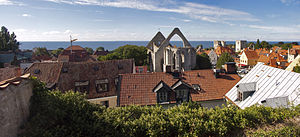
Visby / Galleri
Visby er hovedby i Gotlands kommune, residensby i Gotlands län, stiftsby i Visby Stift, og ligger på Gotland i Sverige. I Visby afholdes hvert år en middelalderuge. Hansestaden Visby har siden 1995 været med på UNESCO's Verdensarvsliste. Den meget velbevarede middelalderlige bymur er blandt det store attraktioner.